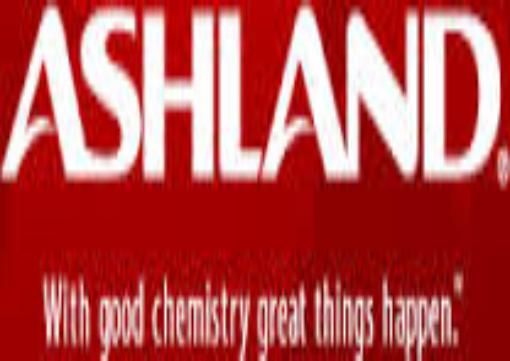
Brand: Ashland Inc
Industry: Others